Question: Please indicate a possible affordance area of bicycle that can be used for steering
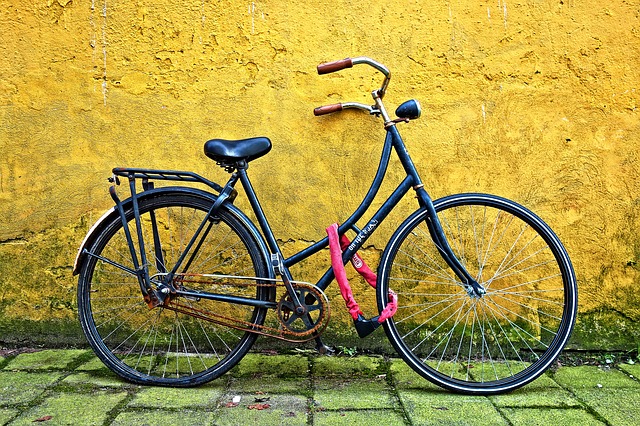
Answer: [309.5, 58, 394.5, 121]